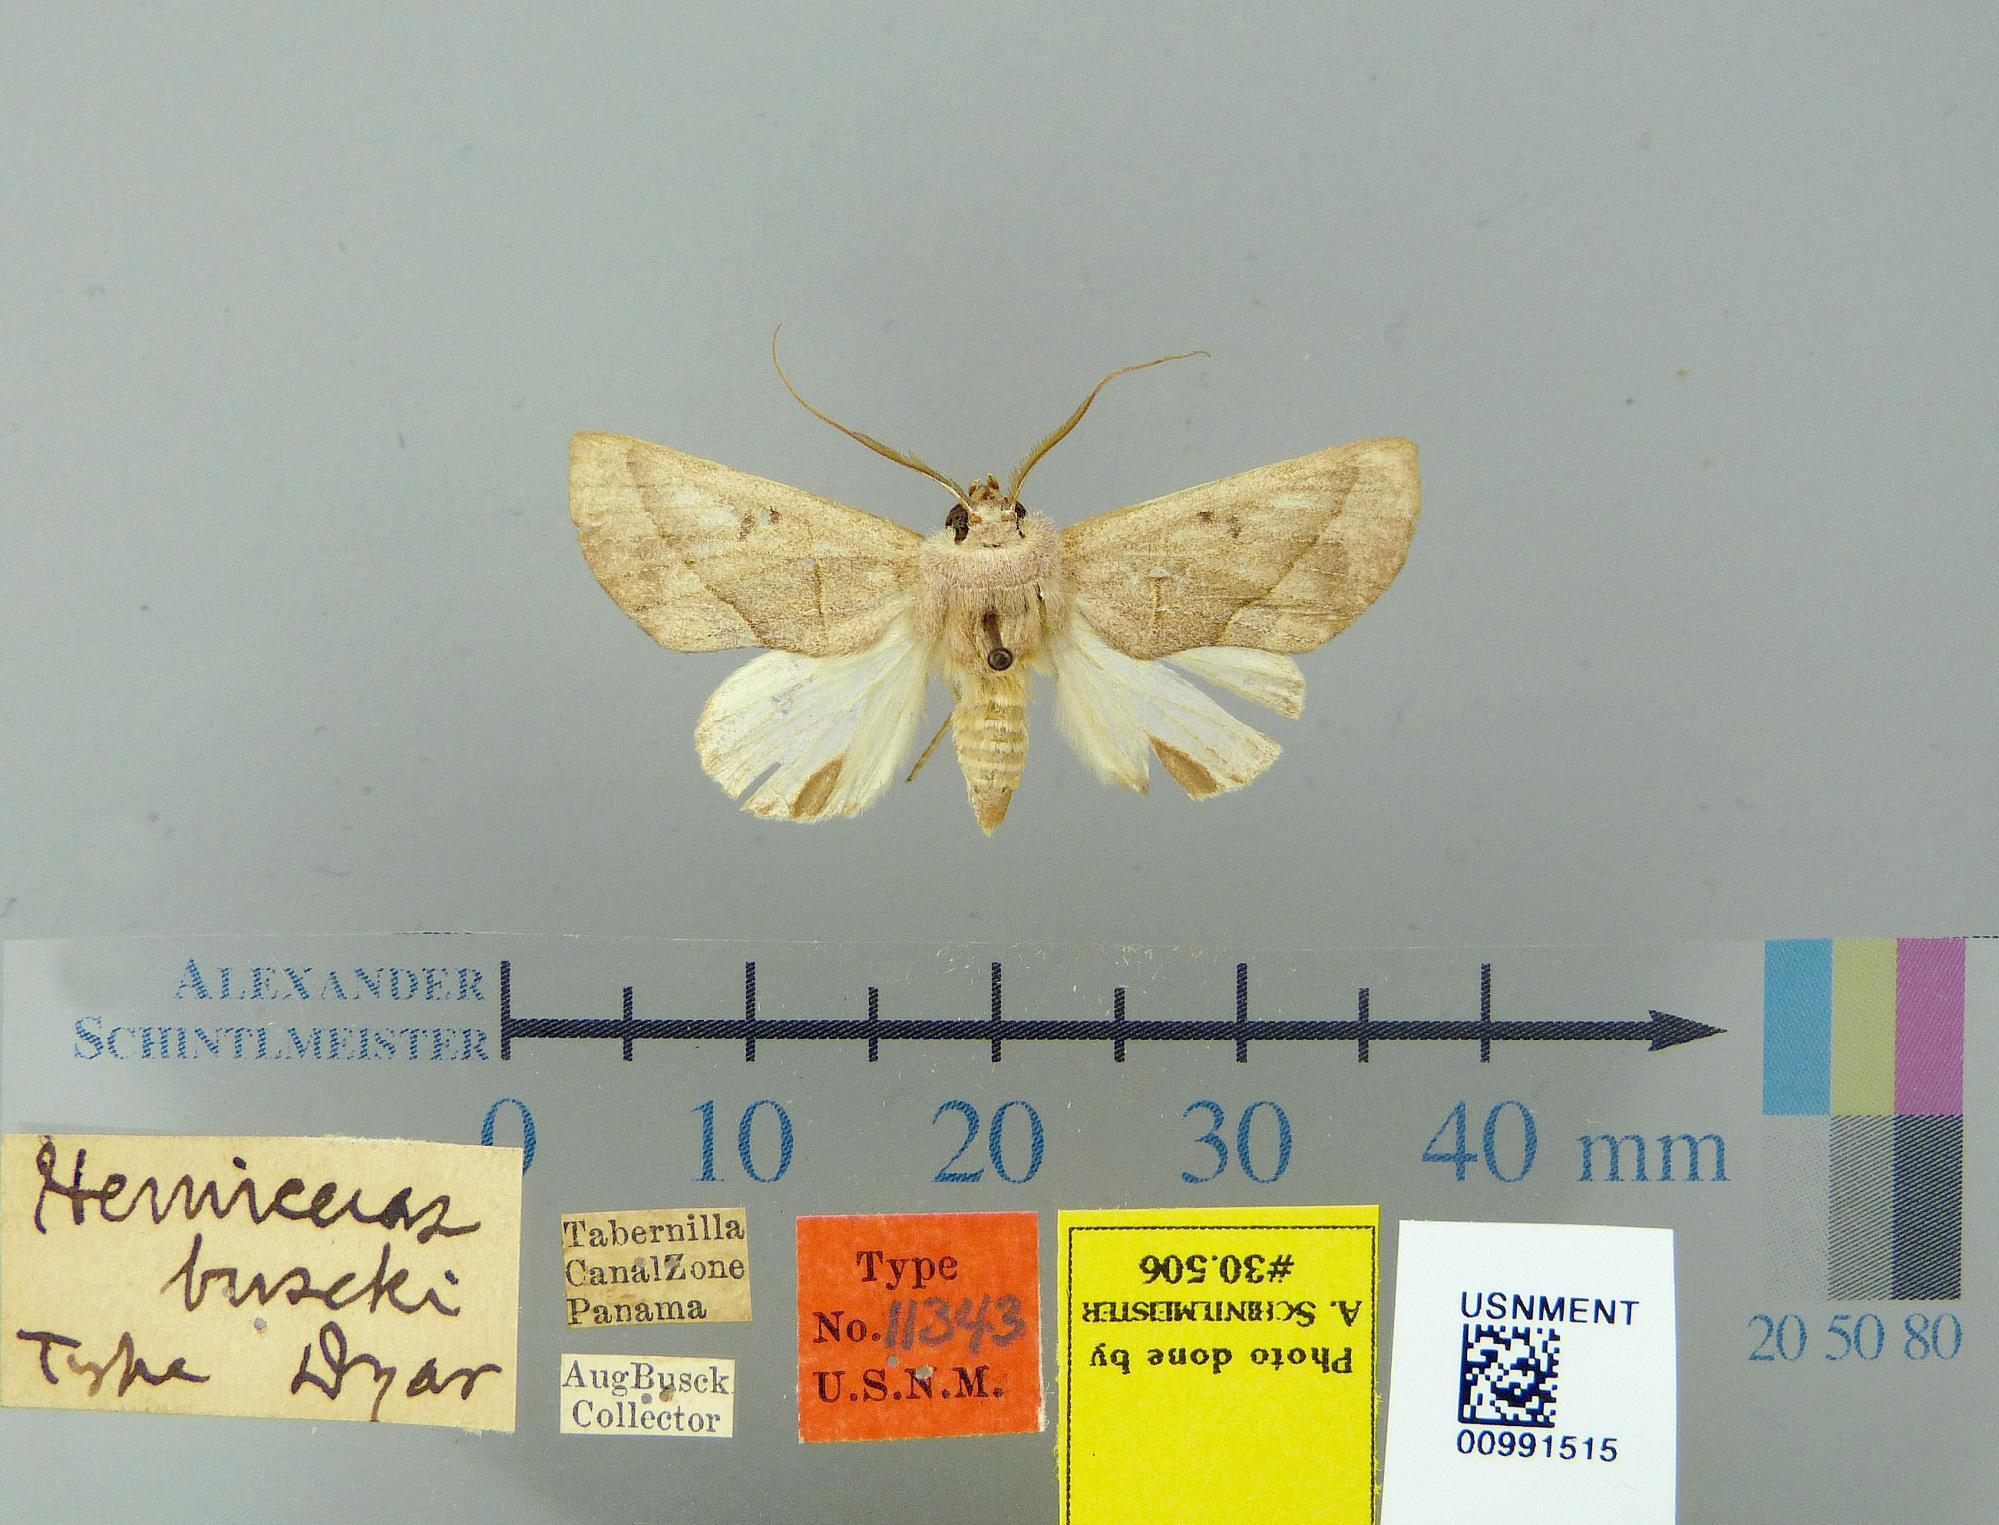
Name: Hemiceras buscki
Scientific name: Hemiceras buscki Dyar, 1908
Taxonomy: Animalia, Arthropoda, Insecta, Lepidoptera, Notodontidae
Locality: Tabernilla, Canal Zone, Panama
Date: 1902